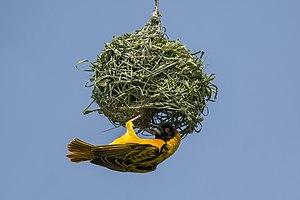
Le Tisserin gendarme, appelé aussi Tisserin Cap-Moor, Serin du Cap ou Sereñ Dikap sur l'Île Maurice, Oiseau Bellier ou Zwazo Belye à La Réunion, est une espèce de passereaux de la famille des Ploceidae.
Le Tisserin à tête noire est une espèce de passereaux de la famille des Ploceidae.
Le nid désigne généralement la structure construite par les oiseaux pour fournir un premier abri à leur progéniture. Les nids sont généralement fabriqués à partir de matériaux organiques tels que brindilles, herbes, mousses ou feuilles, parfois garnis de plumes. Certains oiseaux, comme le faucon pèlerin, peuvent utiliser le nid abandonné d'autres espèces, d'autres comme le coucou, pondent dans la couvée d'une autre espèce. Quelques espèces de martinets fabriquent des nids de salive improprement dits « nids d'hirondelles », comestibles.